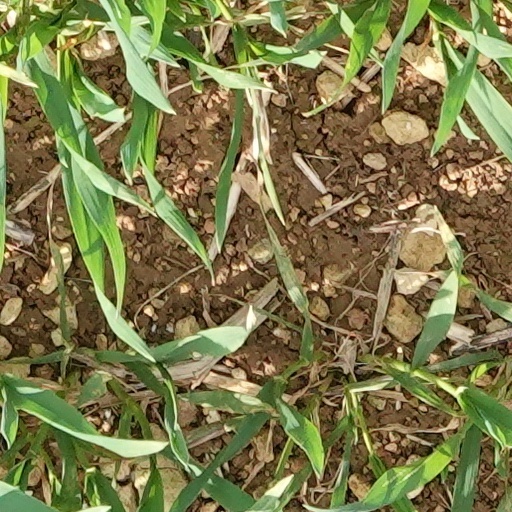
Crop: wheat